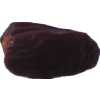
Label: dates